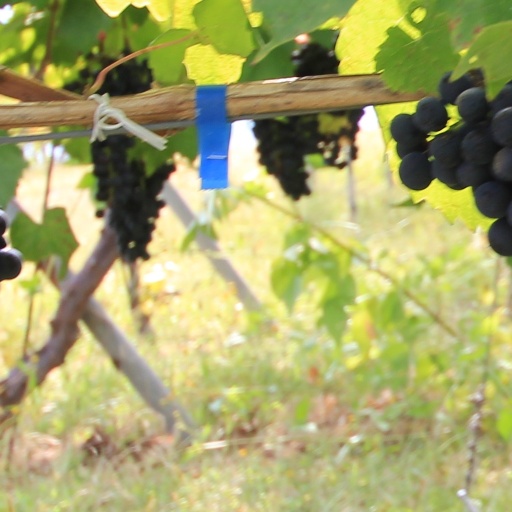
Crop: grape